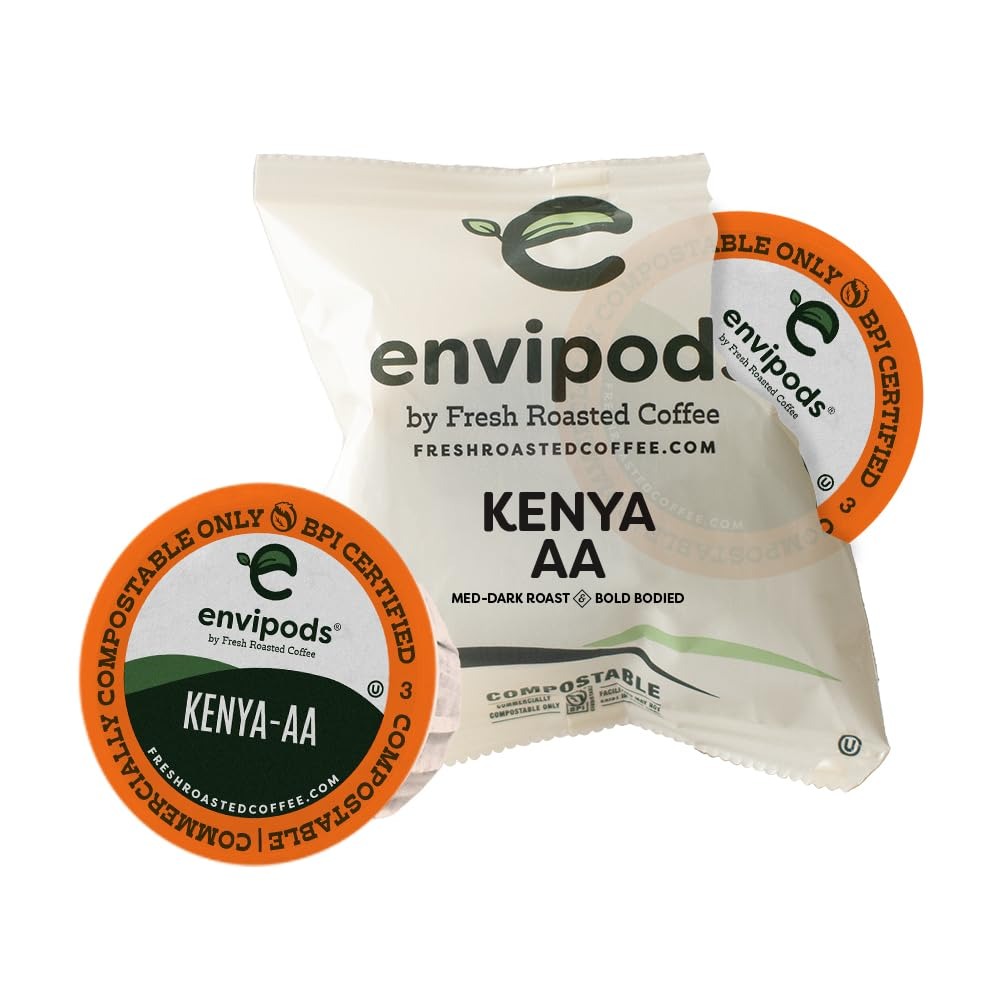
Item Name: Fresh Roasted Coffee, Kenya-AA Compostable Envipods, Medium-Dark Roast, Kosher, 36 Count Individually Wrapped for Keurig K Cup Brewers | Not for use in Ninja or Hamilton Beach Brewers
Bullet Point 1: This African coffee is bright, complex, exceptionally sweet, and shares a perfect balance and floral fragrance that most wet-processed Kenyan coffees possess. Our Kenya AA coffee has less of an acidic "bite" than other African coffees with a dynamic wine-like brilliance, fragrant fruit notes, and silky body.
Bullet Point 2: With a plant-based ring, lid, and filter, our envipods not only make a tastier brew, they’re also commercially compostable! (Facilities may not exist in your area.)
Bullet Point 3: With a plant-based ring, lid, and filter, our envipods not only make a tastier brew, they’re also commercially compostable! (Facilities may not exist in your area.)
Bullet Point 4: We’ve scoured the world the most flavorful single-origin selections we could find. Thanks to our expert Roastmaster, you can taste the spiciness of the Americas, the richness of the indo-Pacific, and the brightness of Africa without ever leaving home!
Bullet Point 5: Coffee For Everybody whether you’re a casual coffee drinker or a third wave connoisseur. Fresh Roasted Coffee is family-owned, sustainably sourced and proudly roasted, blended, and packaged in the United States of America. We offer more than 80 varieties of whole bean and ground coffee, coffee pods, and unroasted coffee.
Bullet Point 6: Fresh Roasted Coffee is roasted on Loring SmartRoasters to reduce our carbon footprint and provide superior flavor. Fresh Roasted Coffee nitrogen flushes every package to remove flavor-stealing oxygen and keep your coffee at its freshest and best tasting for as long as possible.
Product Description: This African coffee is bright, complex, exceptionally sweet, and shares a perfect balance and floral fragrance that most wet-processed Kenyan coffees possess. Our Kenya AA coffee has less of an acidic ""bite"" than other African coffees, allowing those who prefer lower levels of coffee acidity to experience the dynamic wine-like brilliance, fragrant fruit notes, and silky body of our Kenya AA coffee. Bungoma County AA coffee is grown by small holders, generally with less than 200 trees each, delivering fresh coffee cherries to cooperative mills. Hand-picked coffee cherries are delivered to the wet mill the same day they are harvested. Cherry sorting is carried out at the mill, followed by wet processing, followed by sun-drying on raised tables. The coffee beans then proceed to the dry mill for secondary processing. Fresh Roasted Coffee's commitment to sustainability goes beyond the coffee bean. Our innovative envipods are designed with the planet in mind. Each compostable* pod features a bigger filter and contains more coffee, giving you better saturation, extraction, and flavor. Available individually wrapped for your safety and convenience or in larger bulk packs. Each pack is nitrogen flushed in order to lock in freshness. This single-serve coffee is compatible with many popular K-Cup brewing systems, including 2.0, and K-Supreme. Currently not compatible with NINJA or Hamilton Beach single-serve coffee makers. Keurig, K-Cup, and K-Supreme are registered trademarks of Keurig Dr Pepper Inc. Fresh Roasted Coffee LLC is neither affiliated with, nor approved by Keurig Dr Pepper Inc. NINJA is a registered trademark of SharkNinja Operating LLC. Hamilton Beach is a registered trademark of Hamilton Beach Brands, Inc. *Certified commercially compostable by BPI. Commercially compostable only. Facilities may not exist in your area.
Value: 36.0
Unit: Count

Price: 34.99